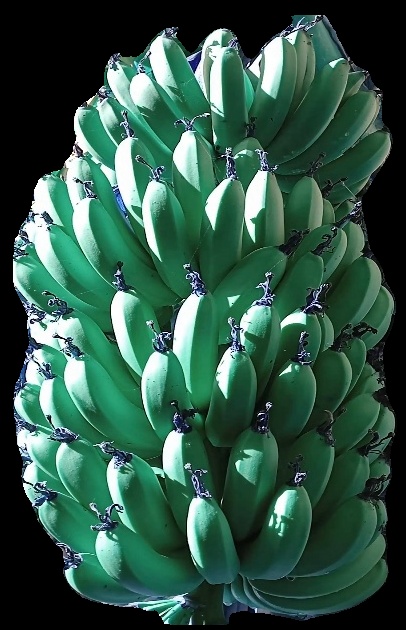
Variety: pachbale
Grade: grade1